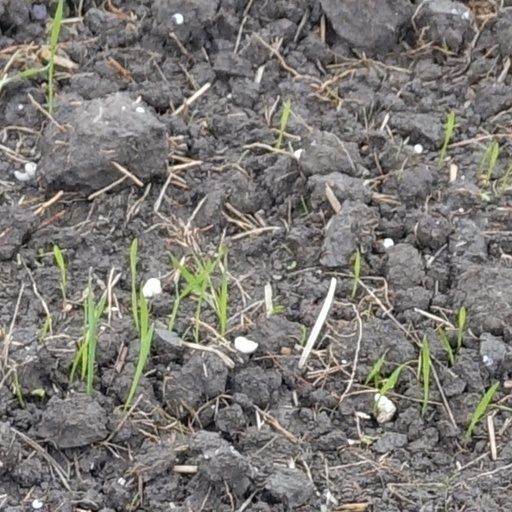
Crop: wheat